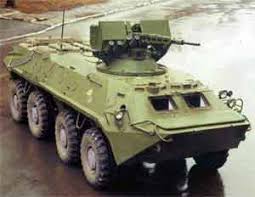
Label: BTR